Julie Kirkbride

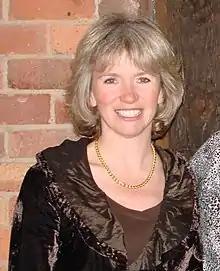
Kirkbride in 2007

Julie Kirkbride (born 5 June 1960) is a British Conservative politician. She was the Member of Parliament for the Conservative stronghold of Bromsgrove from the 1997 to the 2010 general elections.